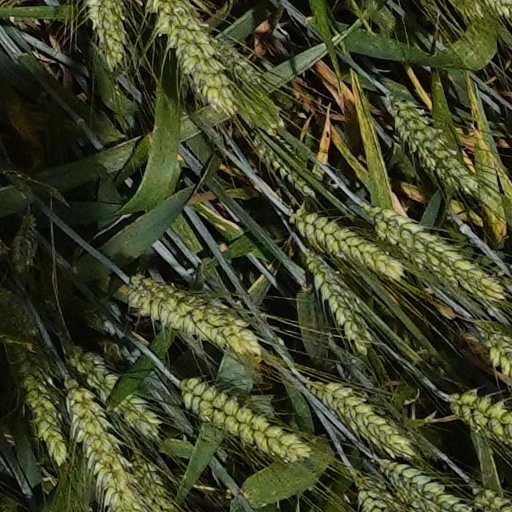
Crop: wheat